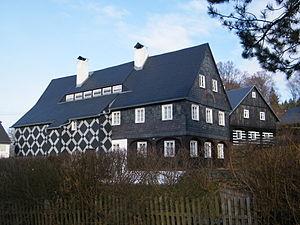
Mikulášovice est une commune du district de Děčín, dans la région d'Ústí nad Labem, en Tchéquie. Sa population s'élevait à 2 179 habitants en 2018.